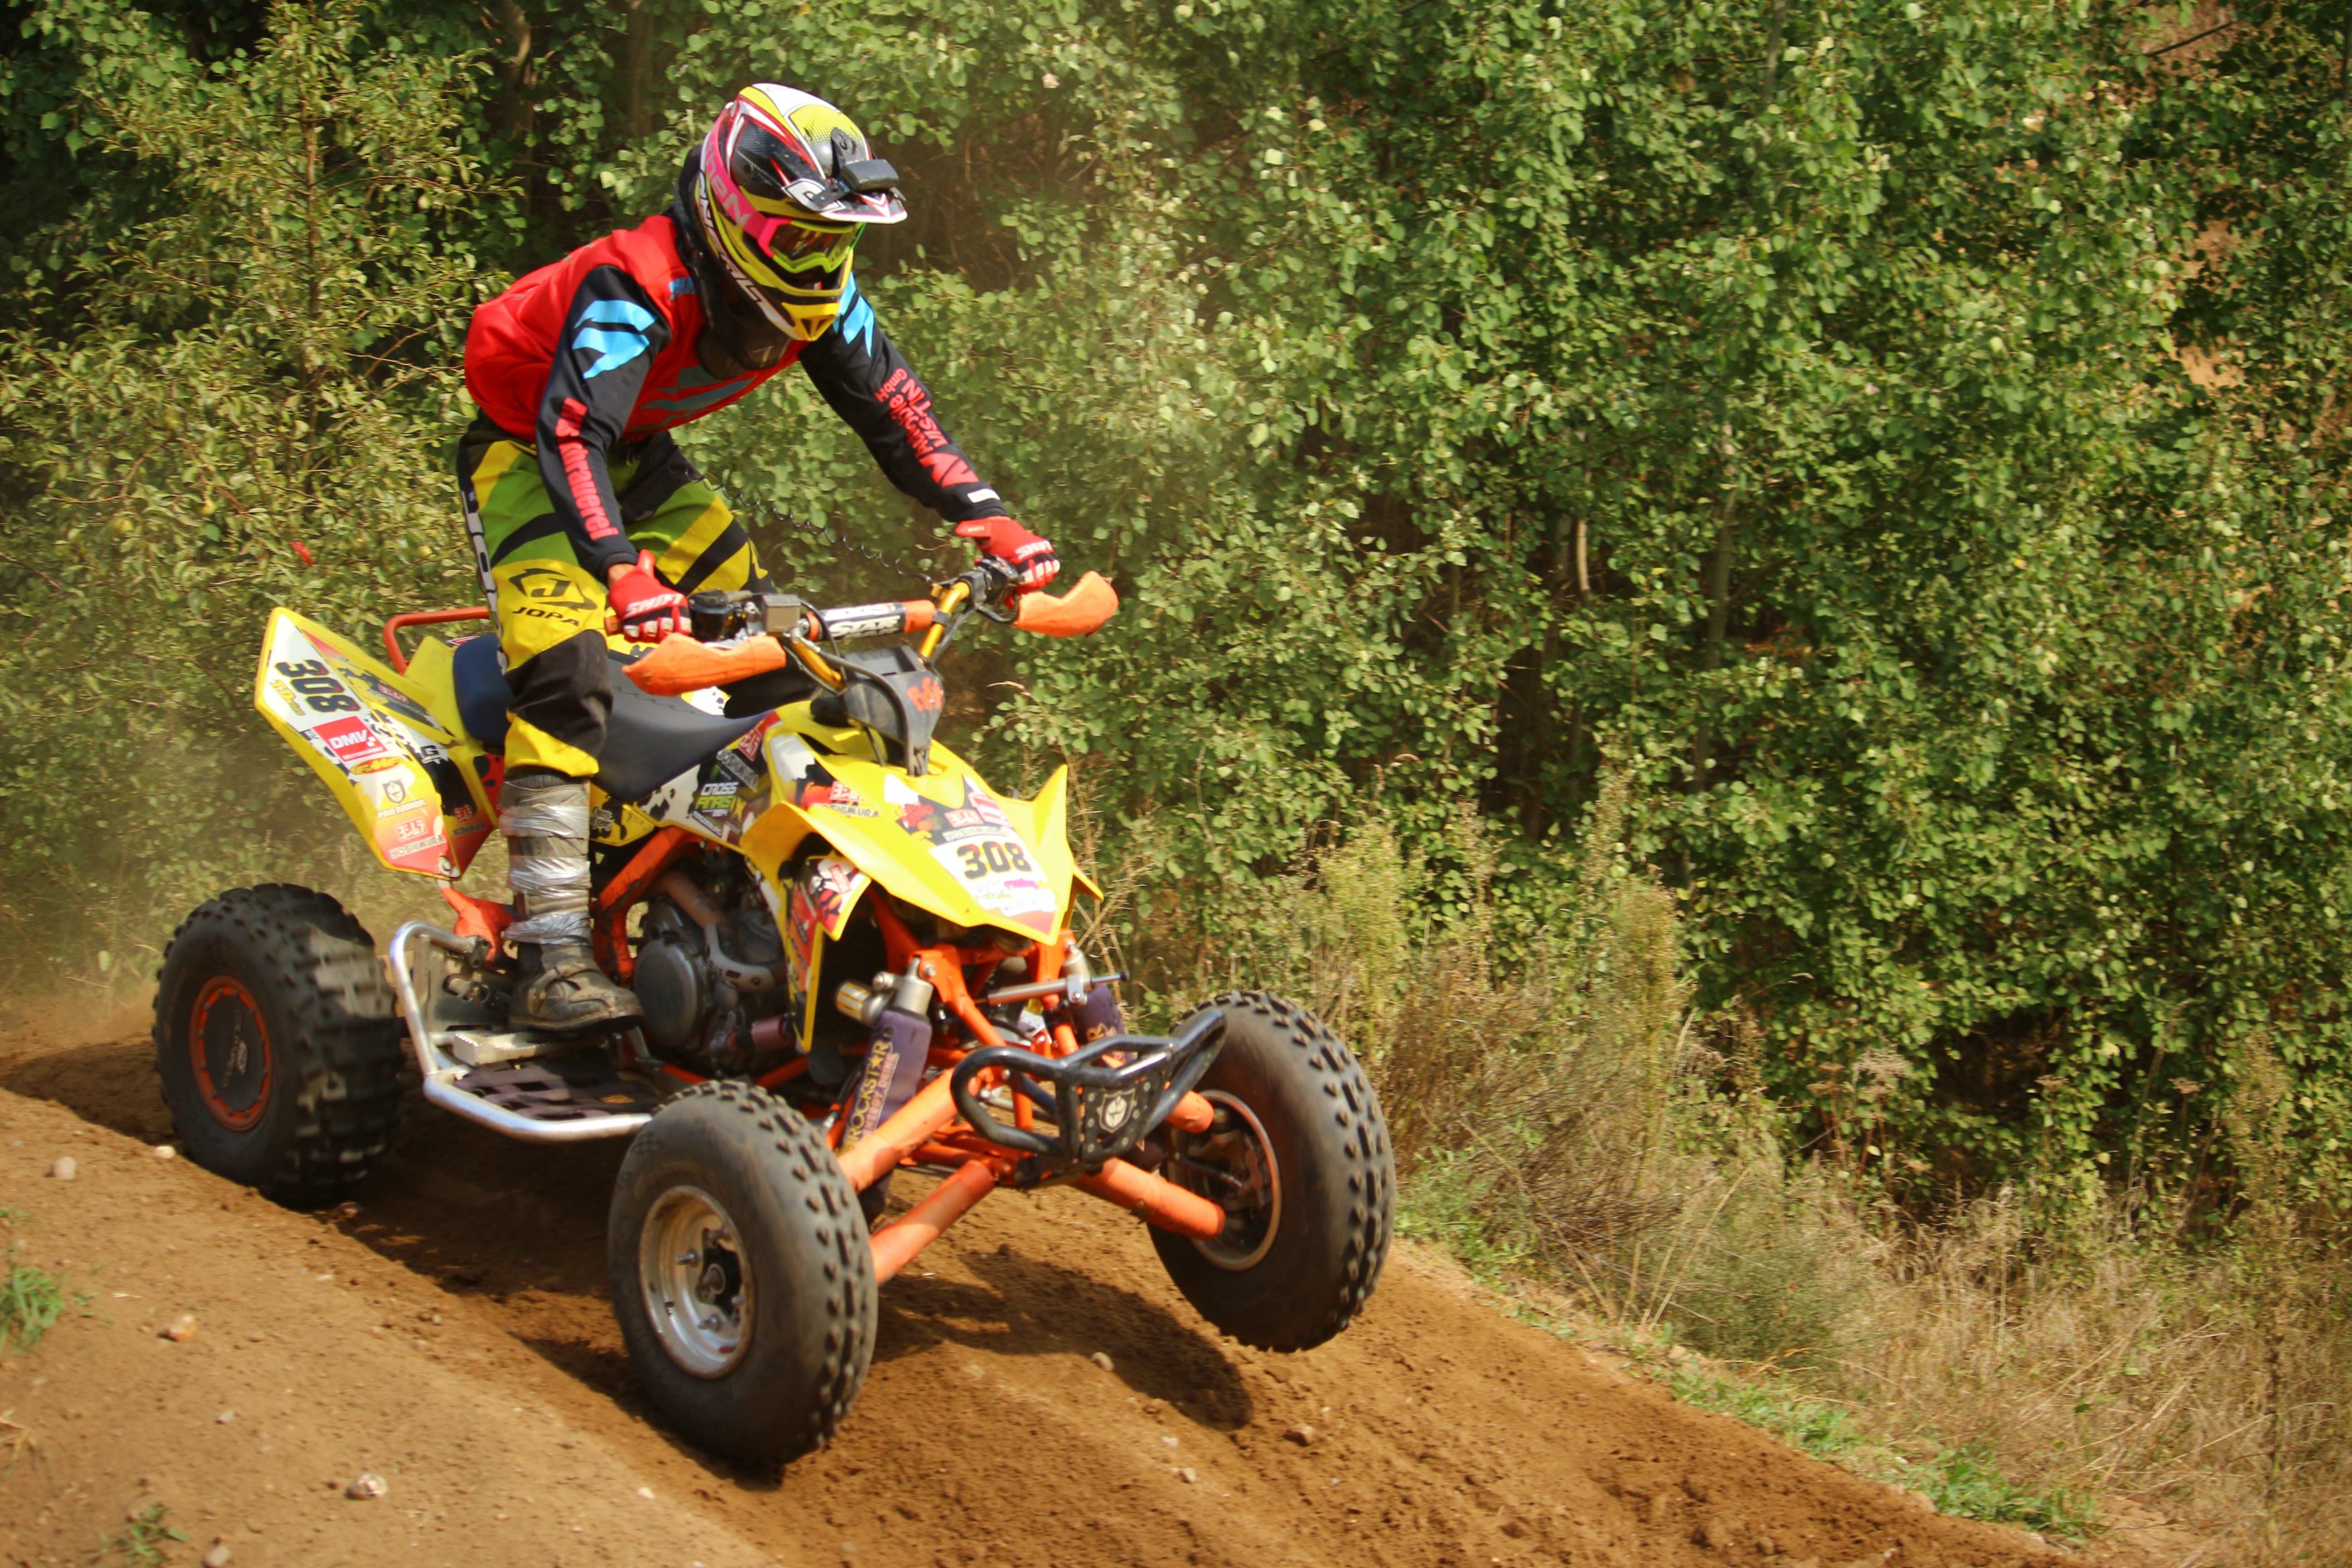
vehicle, motorcycle, motocross, soil, cross, extreme sport, race, sports, racing, quad, motorsport, atv, enduro, motorcycling, all terrain vehicle, motorcycle racing, off roading, endurocross, off road racing